Chung Mong-gyu

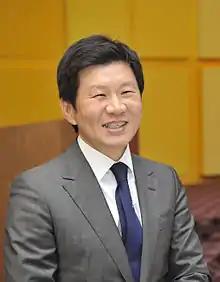
Chung in 2012

Chung Mong-gyu (born 1961) is a South Korean businessman. He is one of his country's top business leaders and chairman of HDC Group. Since 2013, he has served two consecutive terms as the 53rd president of the Korea Football Association (KFA). In May 2017, he won a seat on the FIFA Council. Chung received his bachelor's in business administration from Korea University in 1985, and completed his master's in politics, philosophy and economics at the University of Oxford in 1988. He was born in Seoul.